Molecular physics

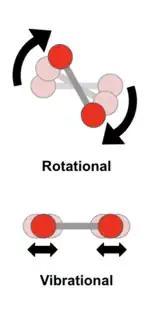
Motion associated with rotational and vibrational energy levels within a molecule. Different rotational and vibrational levels correspond to different rates of rotation or oscillation. The example shown here is a simple diatomic molecule, but the principle is similar for larger and more complicated structures.

When atoms join into molecules, their inner electrons remain bound to their original nucleus while the outer valence electrons are distributed around the molecule. The charge distribution of these valence electrons determines the electronic energy level of a molecule, and can be described by molecular orbital theory, which closely follows the atomic orbital theory used for single atoms. Assuming that the momenta of the electrons are on the order of "ħ"/"a" (where "ħ" is the reduced Planck constant and "a" is the average internuclear distance within a molecule, ~ 1 Å), the magnitude of the energy spacing for electronic states can be estimated at a few electron volts. This is the case for most low-lying molecular energy states, and corresponds to transitions in the visible and ultraviolet regions of the electromagnetic spectrum.